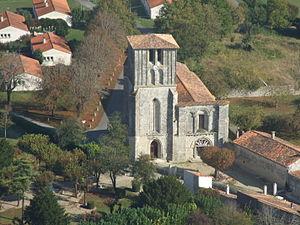
BEAUVAIS SUR MATHA VU DU CIEL
Beauvais-sur-Matha est une commune du Sud-Ouest de la France située dans le département de la Charente-Maritime.